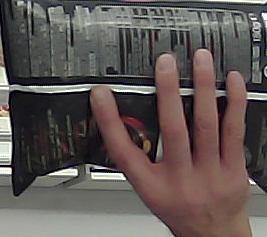
Product: lays_chill